Safari (web browser)

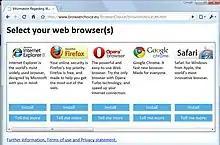
Microsoft's browser-choice menu

Safari 6.0 was previously referred to as Safari 5.2 until Apple changed the version number at WWDC 2012. The stable release of Safari 6 coincided with the release of OS X Mountain Lion on July 25, 2012, and was integrated within OS. As a result, it was no longer available for download from Apple's website or any other sources. Apple released Safari 6 via Software Update for users of OS X Lion. It was not released for OS X versions before Lion or for Windows. The company later quietly removed references and links for the Windows version of Safari 5. Microsoft had also removed Safari from its browser-choice page.